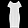
Label: Dress